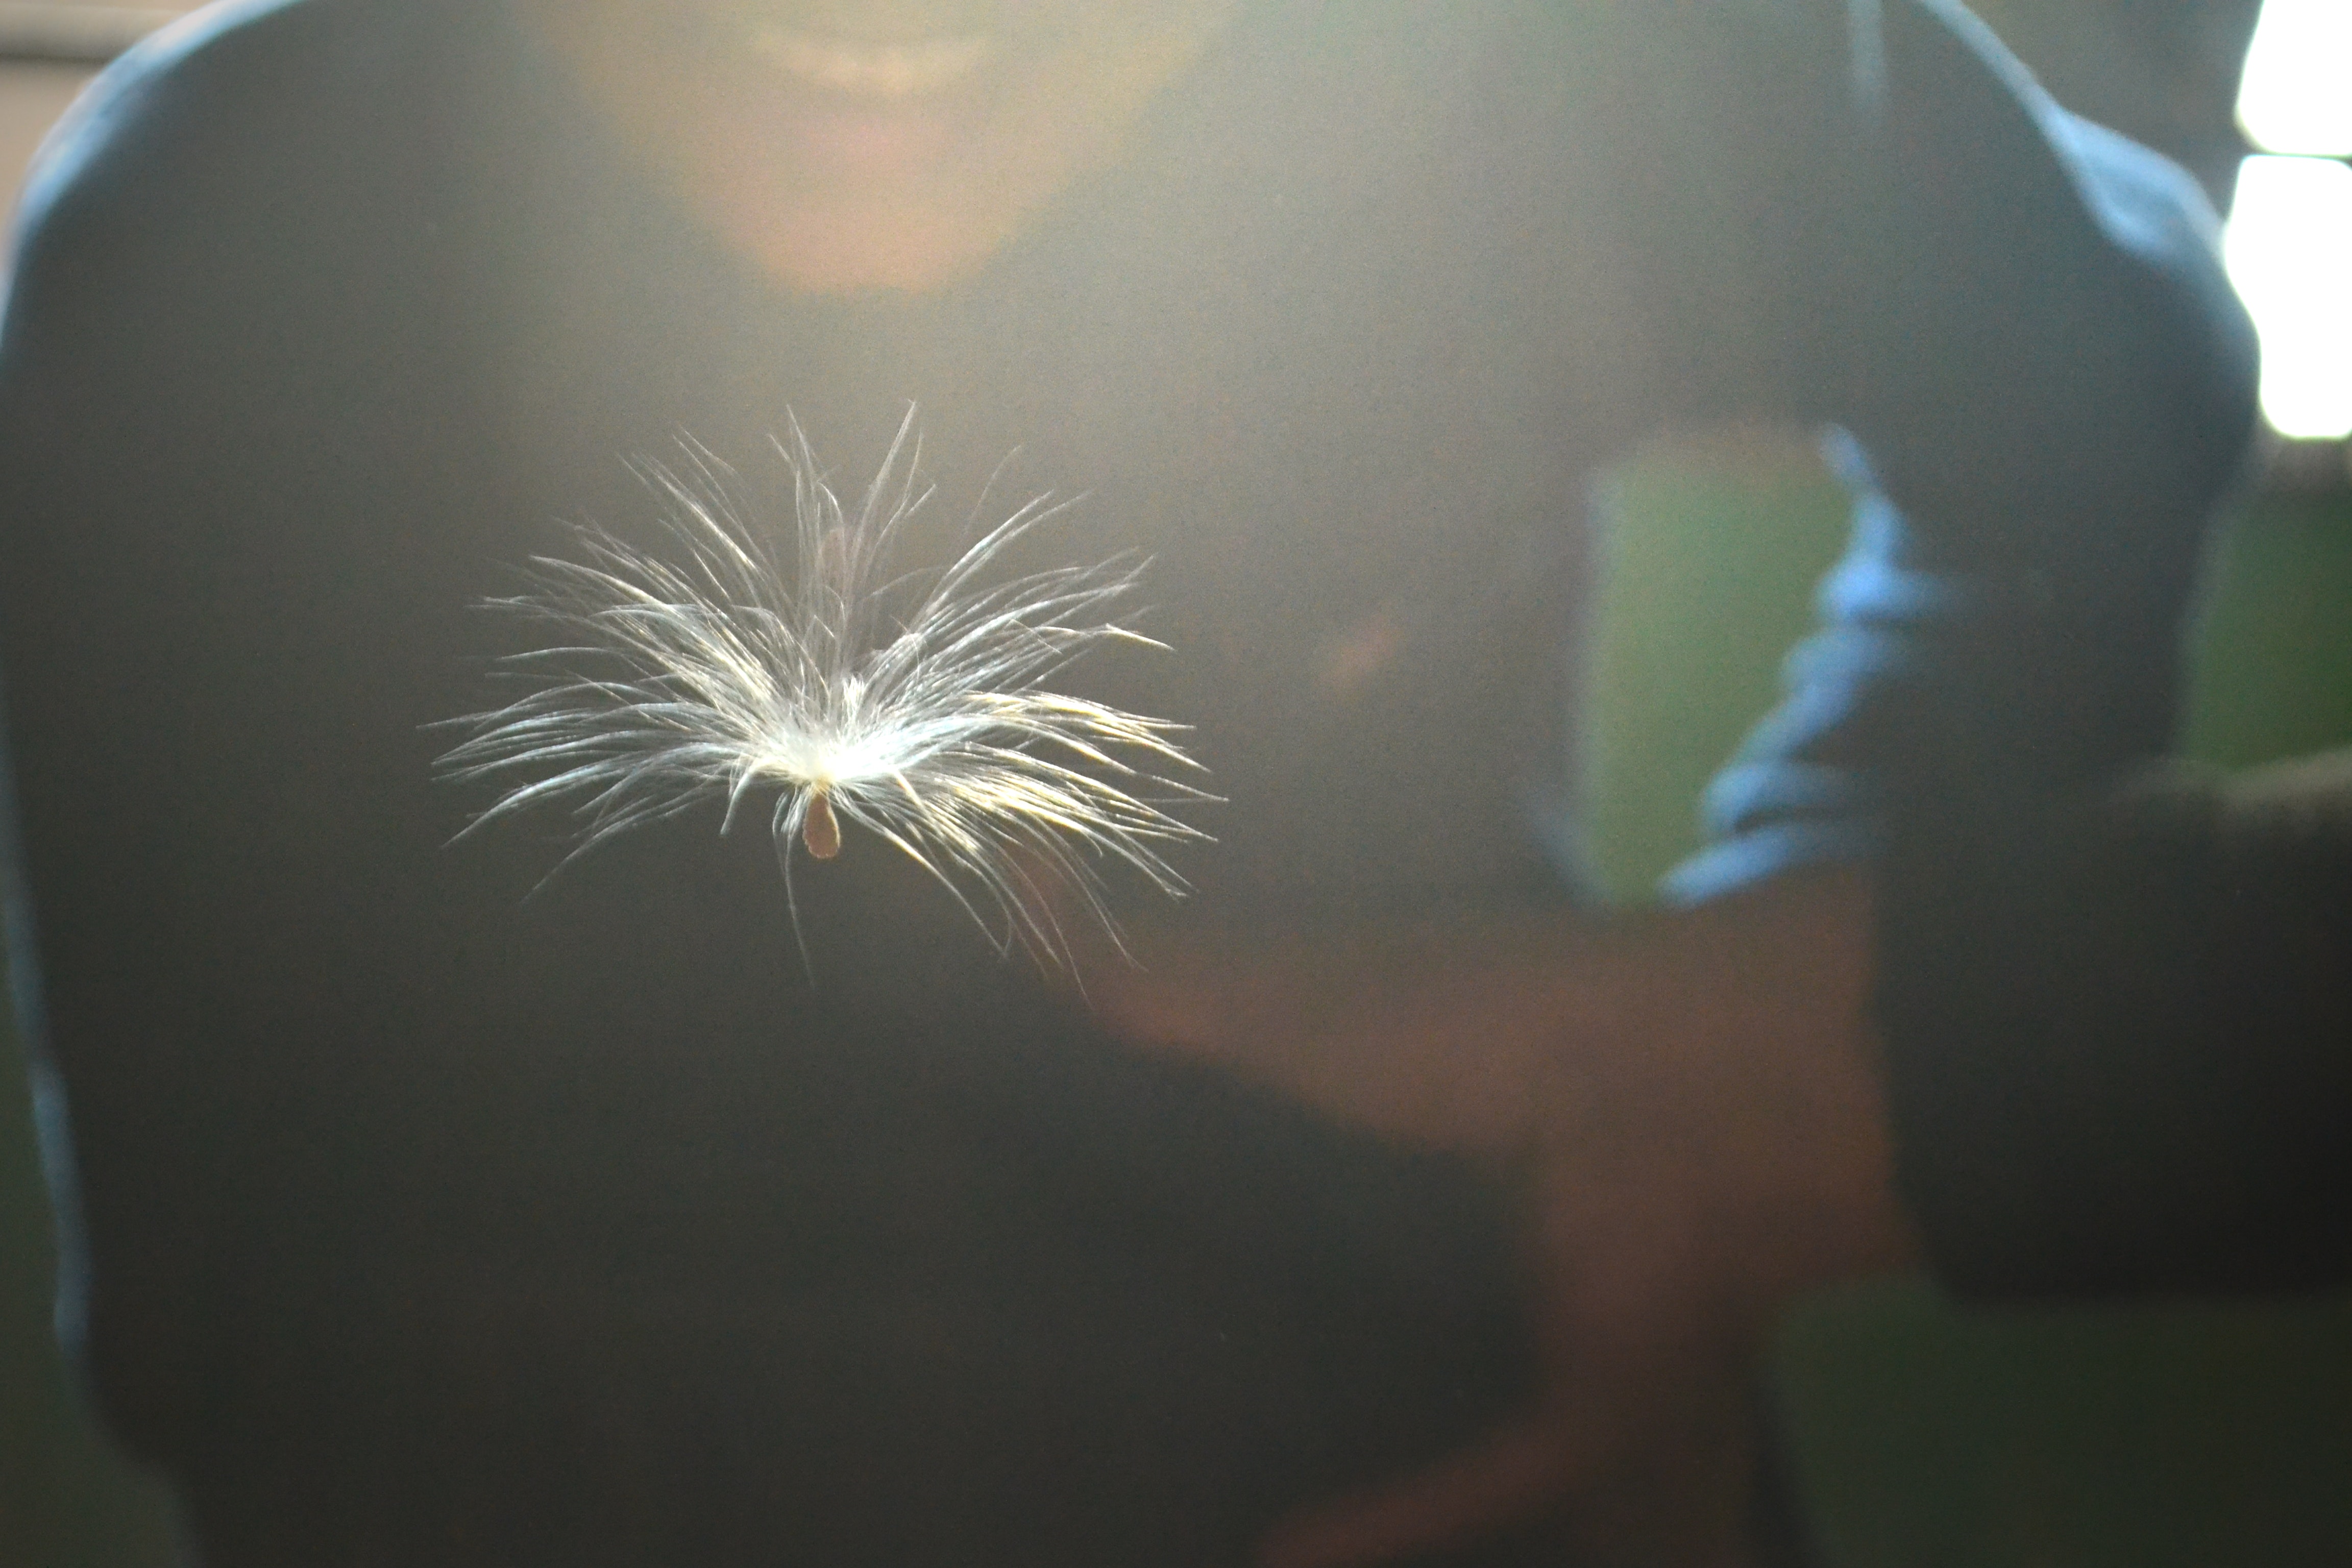
light, sky, glass, plant, fireworks, sparkler